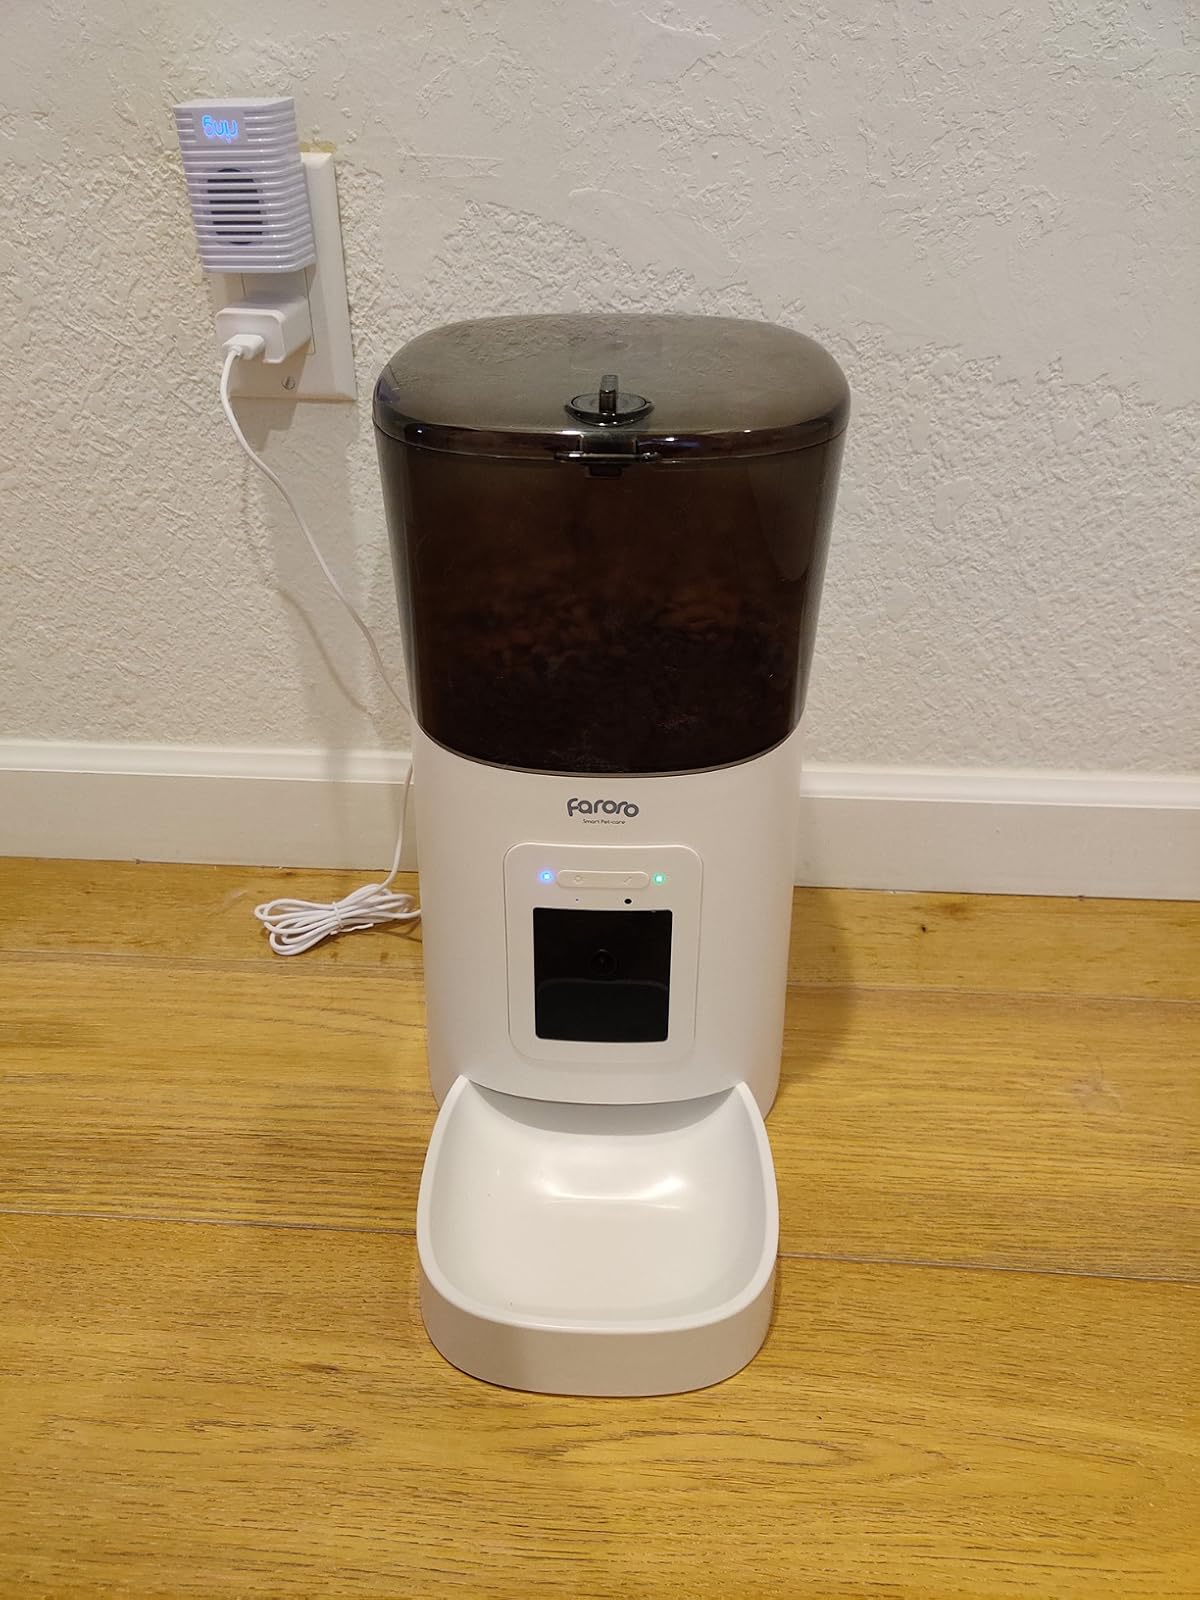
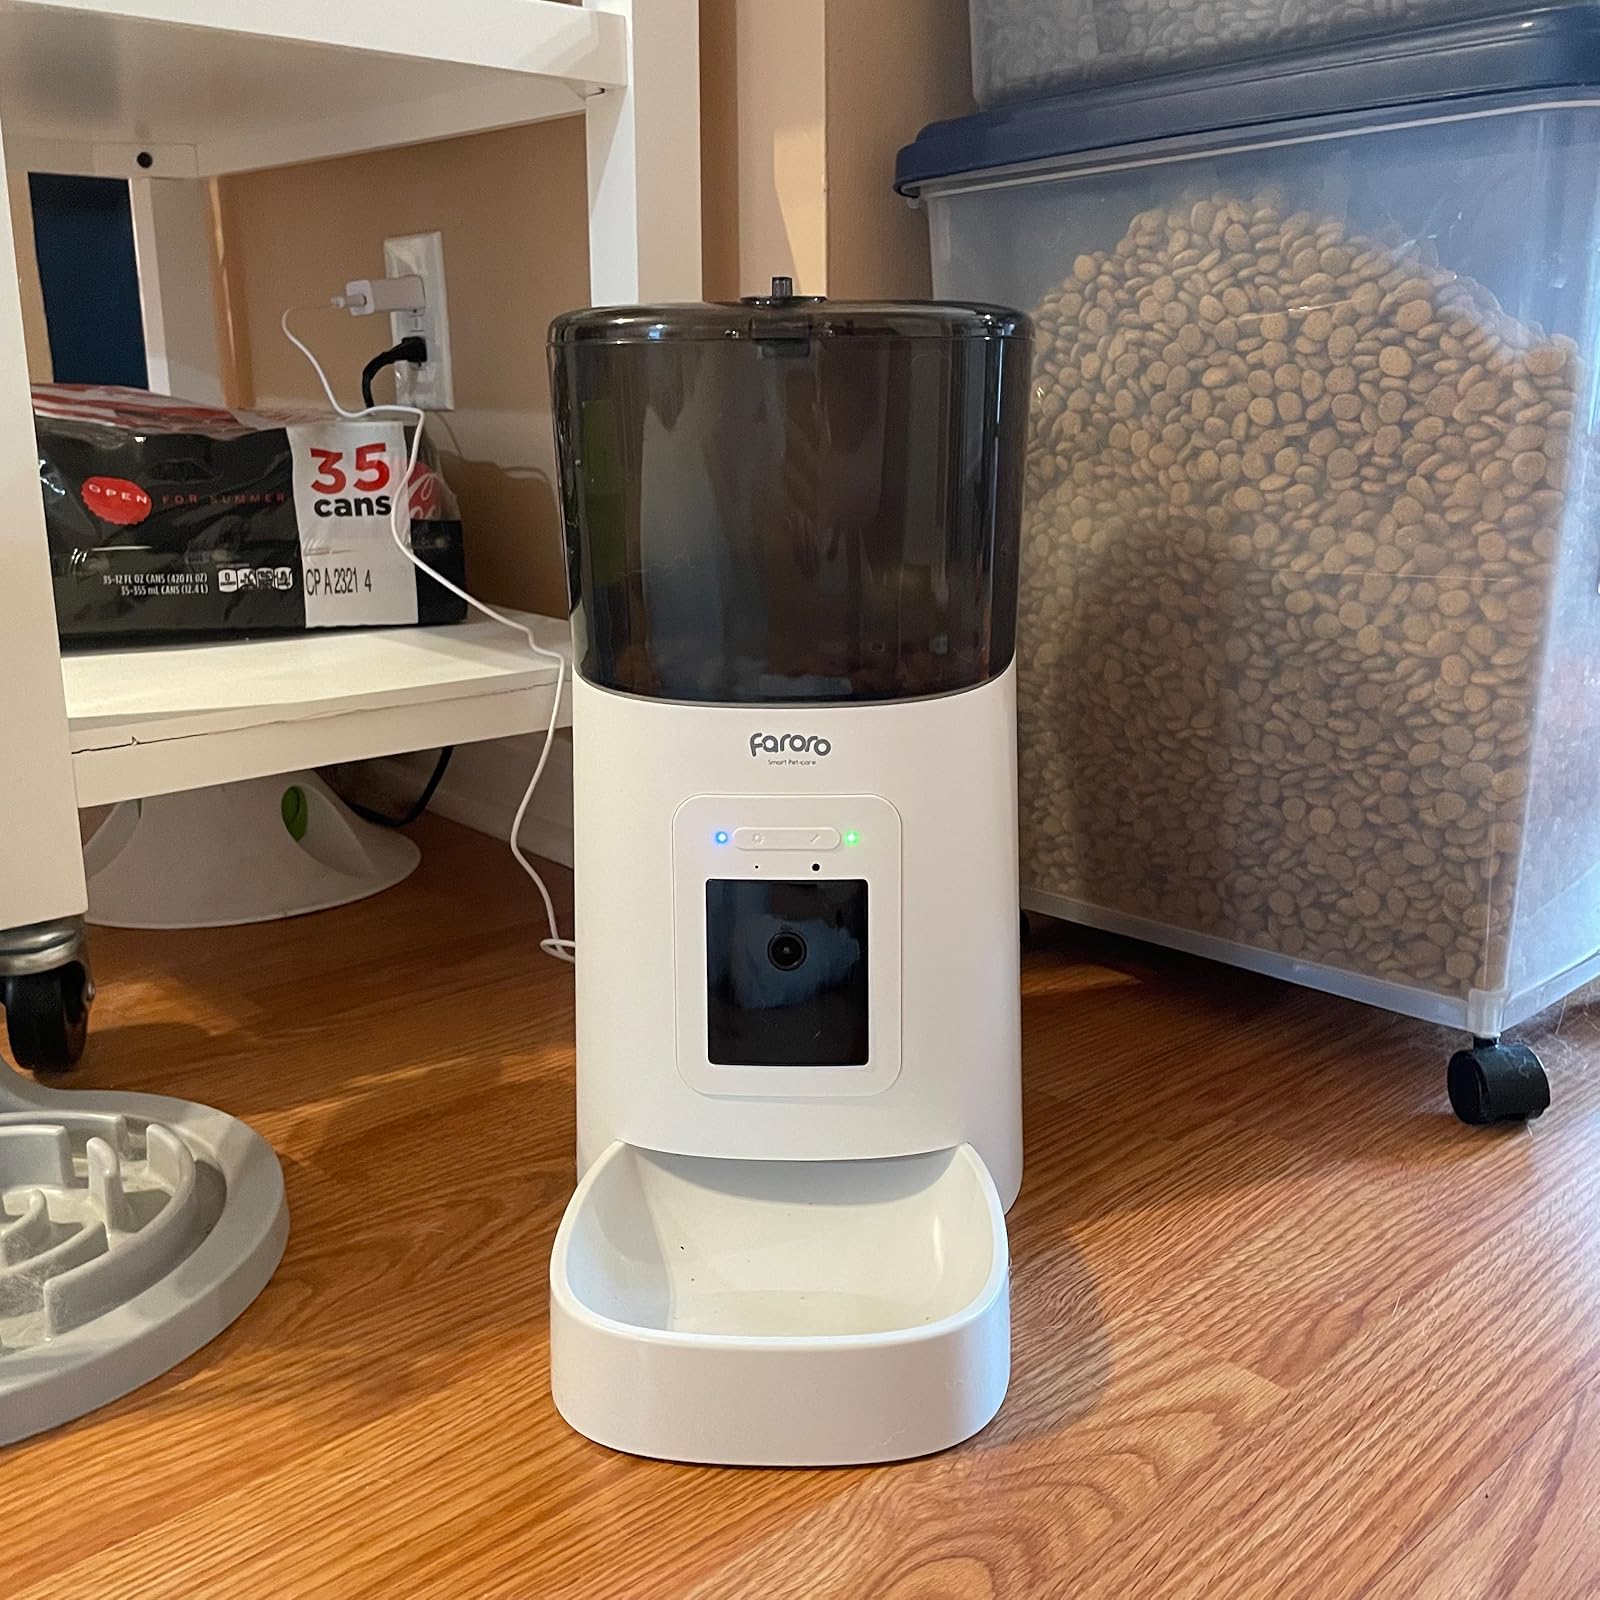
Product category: items_feeder
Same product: yes